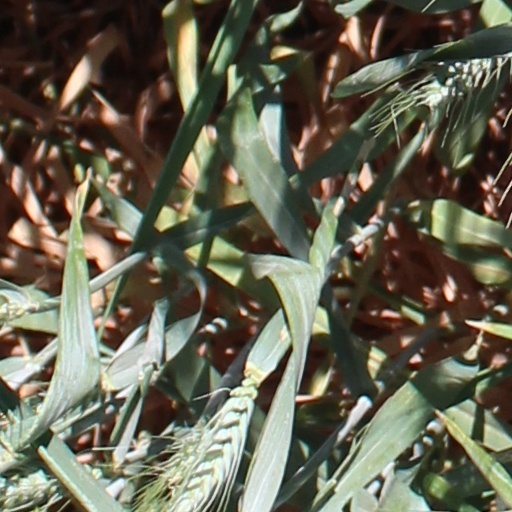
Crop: wheat